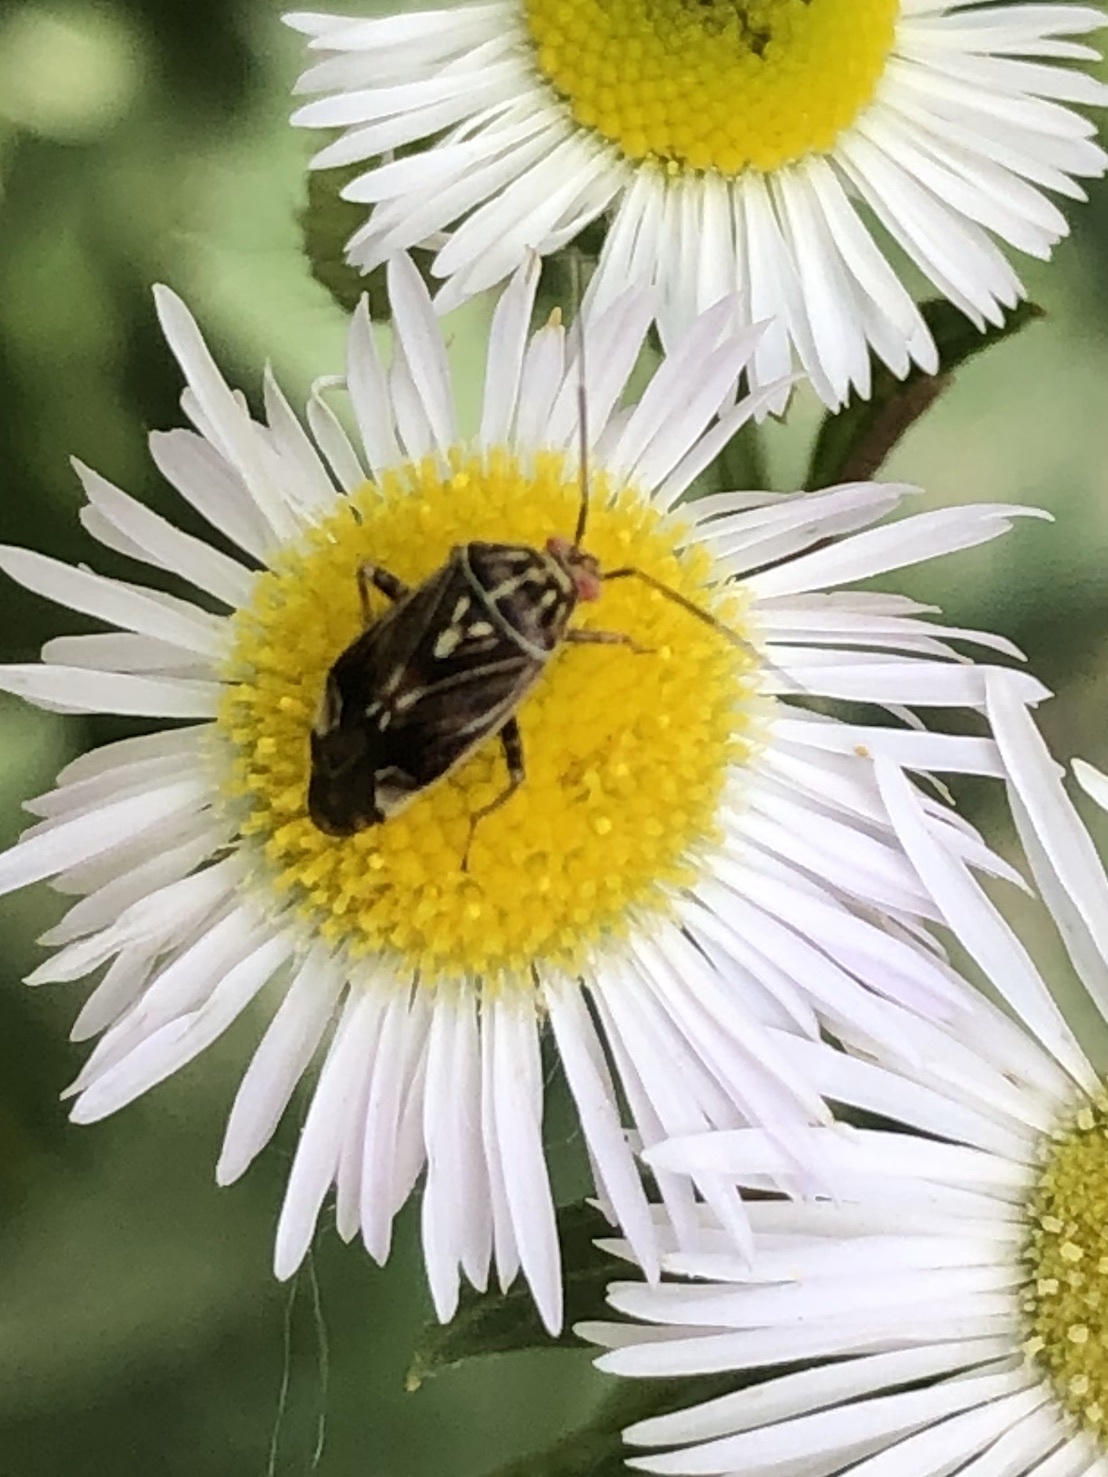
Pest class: lygus_bug